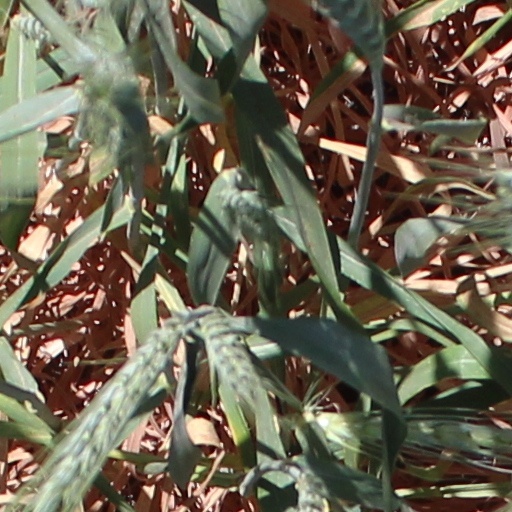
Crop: wheat